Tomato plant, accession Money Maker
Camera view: vertical (180 deg); turntable rotation: 180 degrees
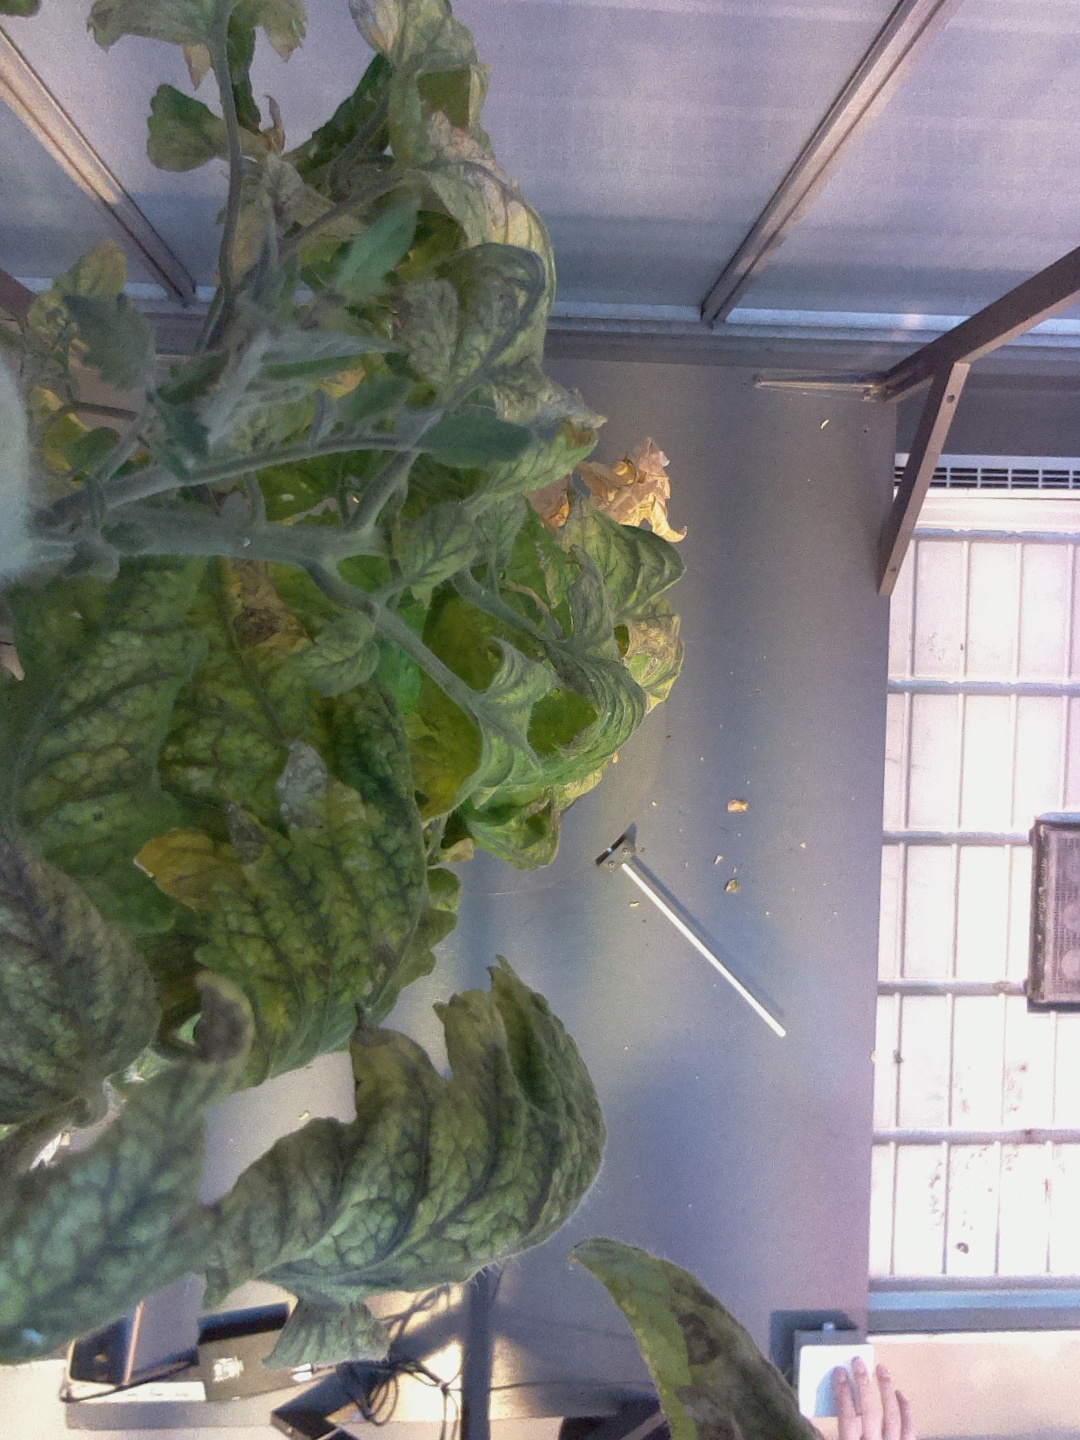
BBCH growth stage 79: 90% -100% of final fruit size